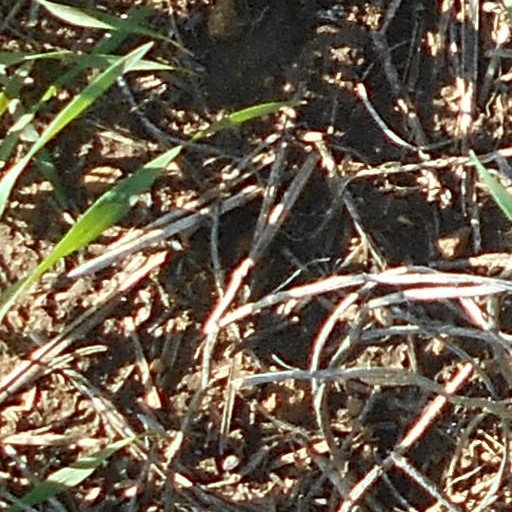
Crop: wheat